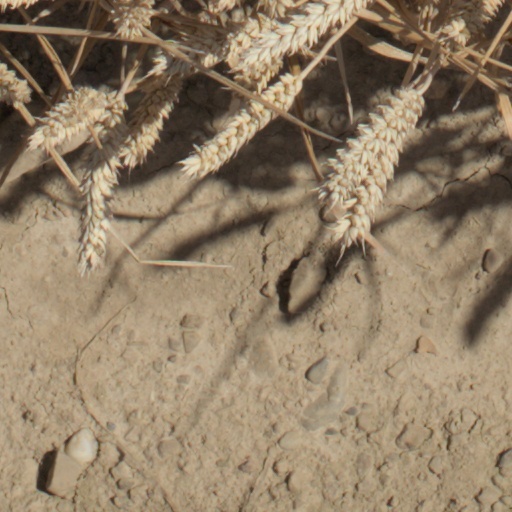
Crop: wheat